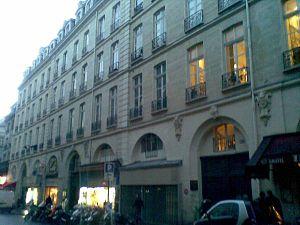
bâtiments du début du XVIIIe siècle construits par la Maison Saint-Lazare le long du faubourg Saint-Denis
L’enclos Saint-Lazare, ou clos de Saint-Lazare, est un ancien clos de Paris situé dans l'actuel 10ᵉ arrondissement, sur les anciens 3ᵉ et 5ᵉ arrondissements. Le territoire autrefois occupé par l'enclos est bordé au sud par la rue de Paradis, à l'est par la rue du Faubourg-Saint-Denis, au nord par le boulevard de la Chapelle et à l'ouest par la rue du Faubourg-Poissonnière.